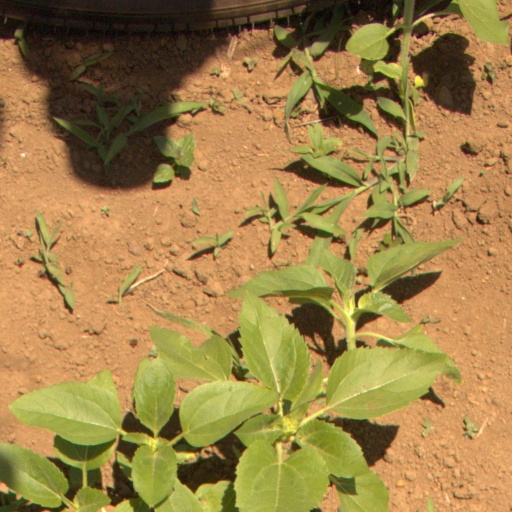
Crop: Jerusalem artichoke